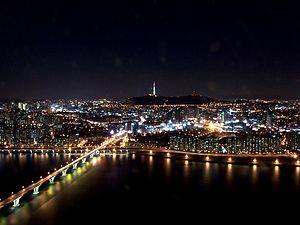
Les nouveaux pays industrialisés sont les pays qui ont amorcé un important décollage industriel à partir des années 1960.